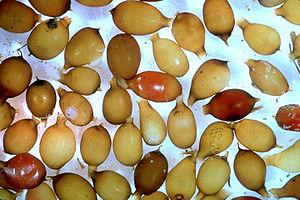
Le sous-ordre des Lumbricina, regroupe l'ensemble des vers de terre, soit treize familles et plus de 7 000 espèces décrites.